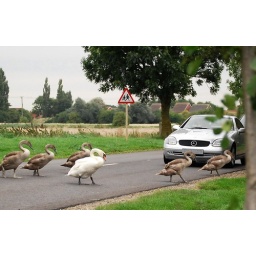
Mother Swan escorts her children safely across the road bringing traffic to a halt......note the road sign in the background.